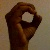
The image shows a hand gesture representing the letter 'O' in Indian Sign Language.